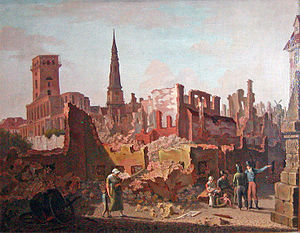
Københavns bombardement / Baggrund / Belejring
Gråbrødre Torv efter bombardementet 1807. Malet af J.P. Møller i 1808 efter samtidig tegning.